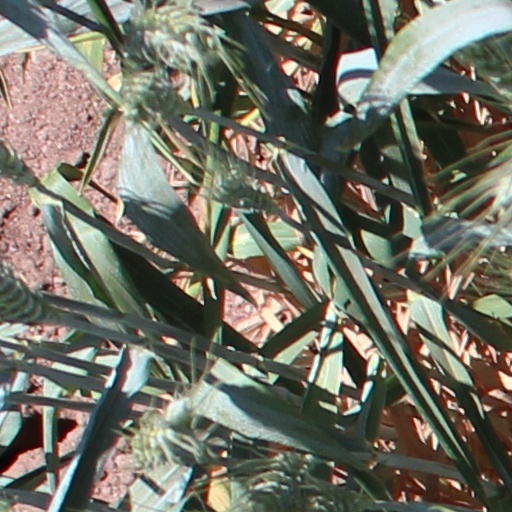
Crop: wheat